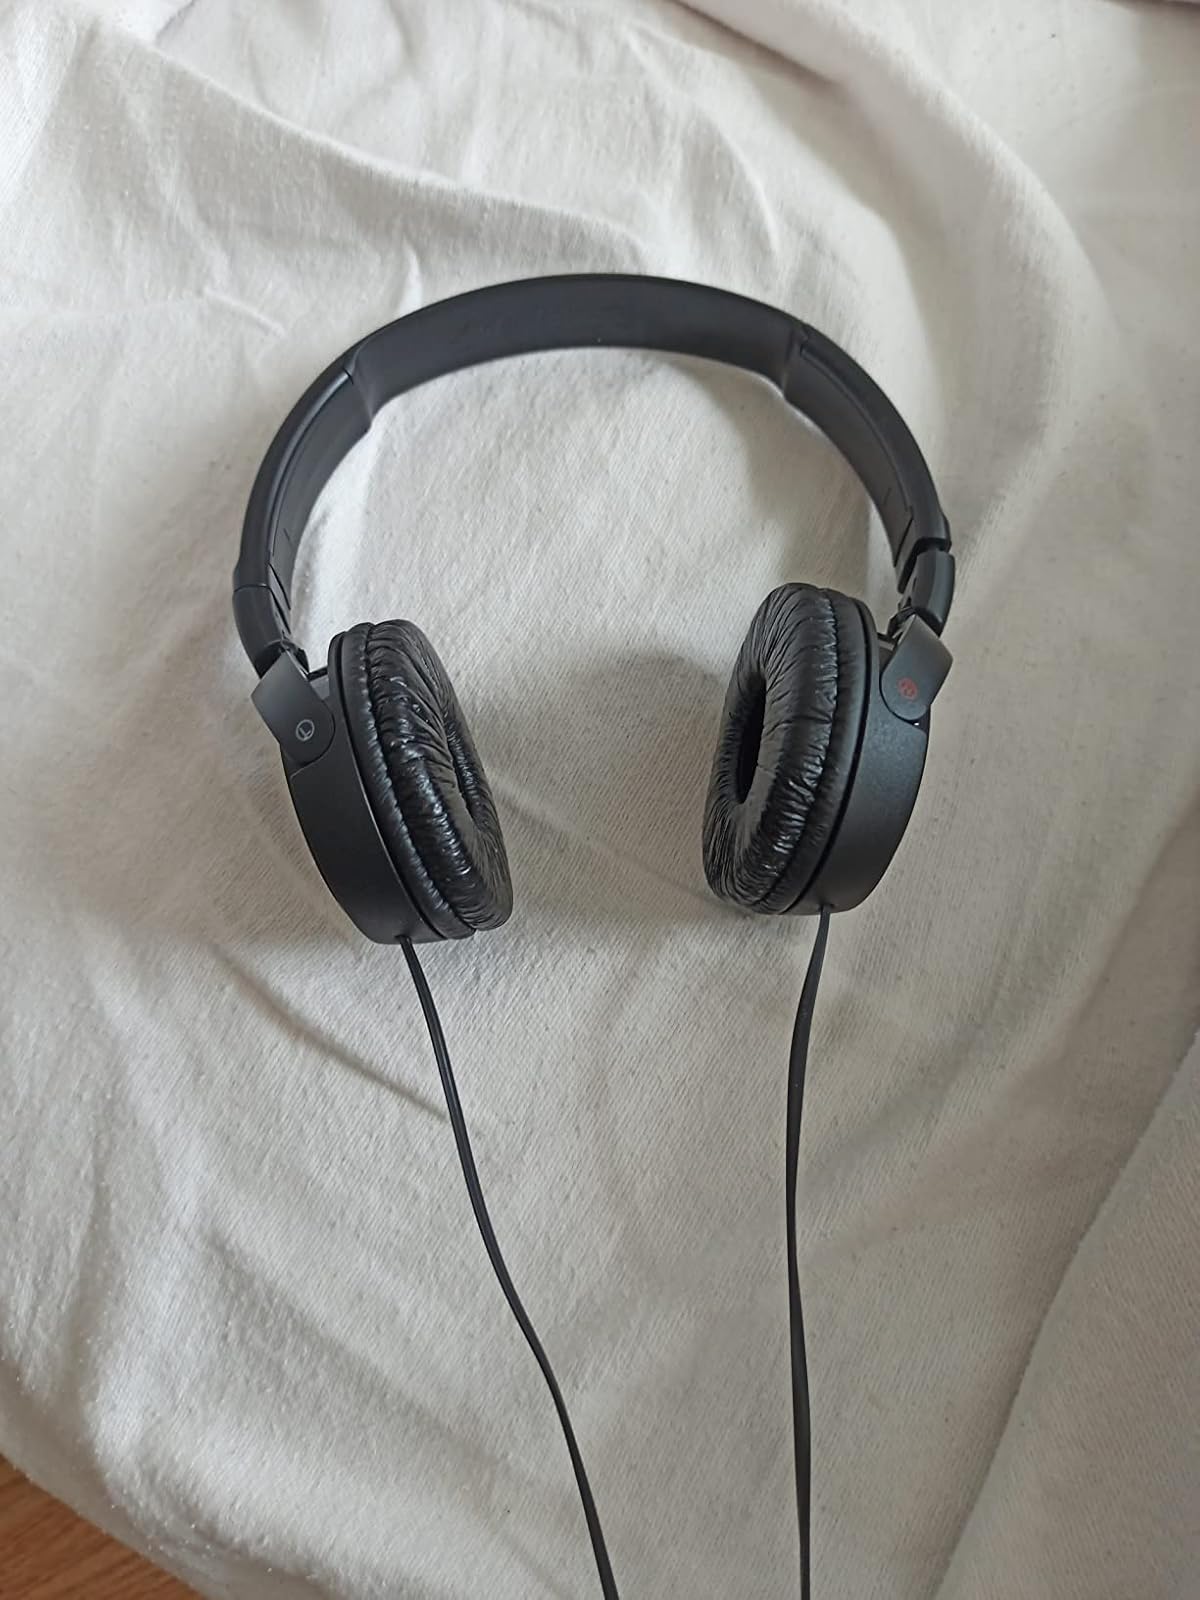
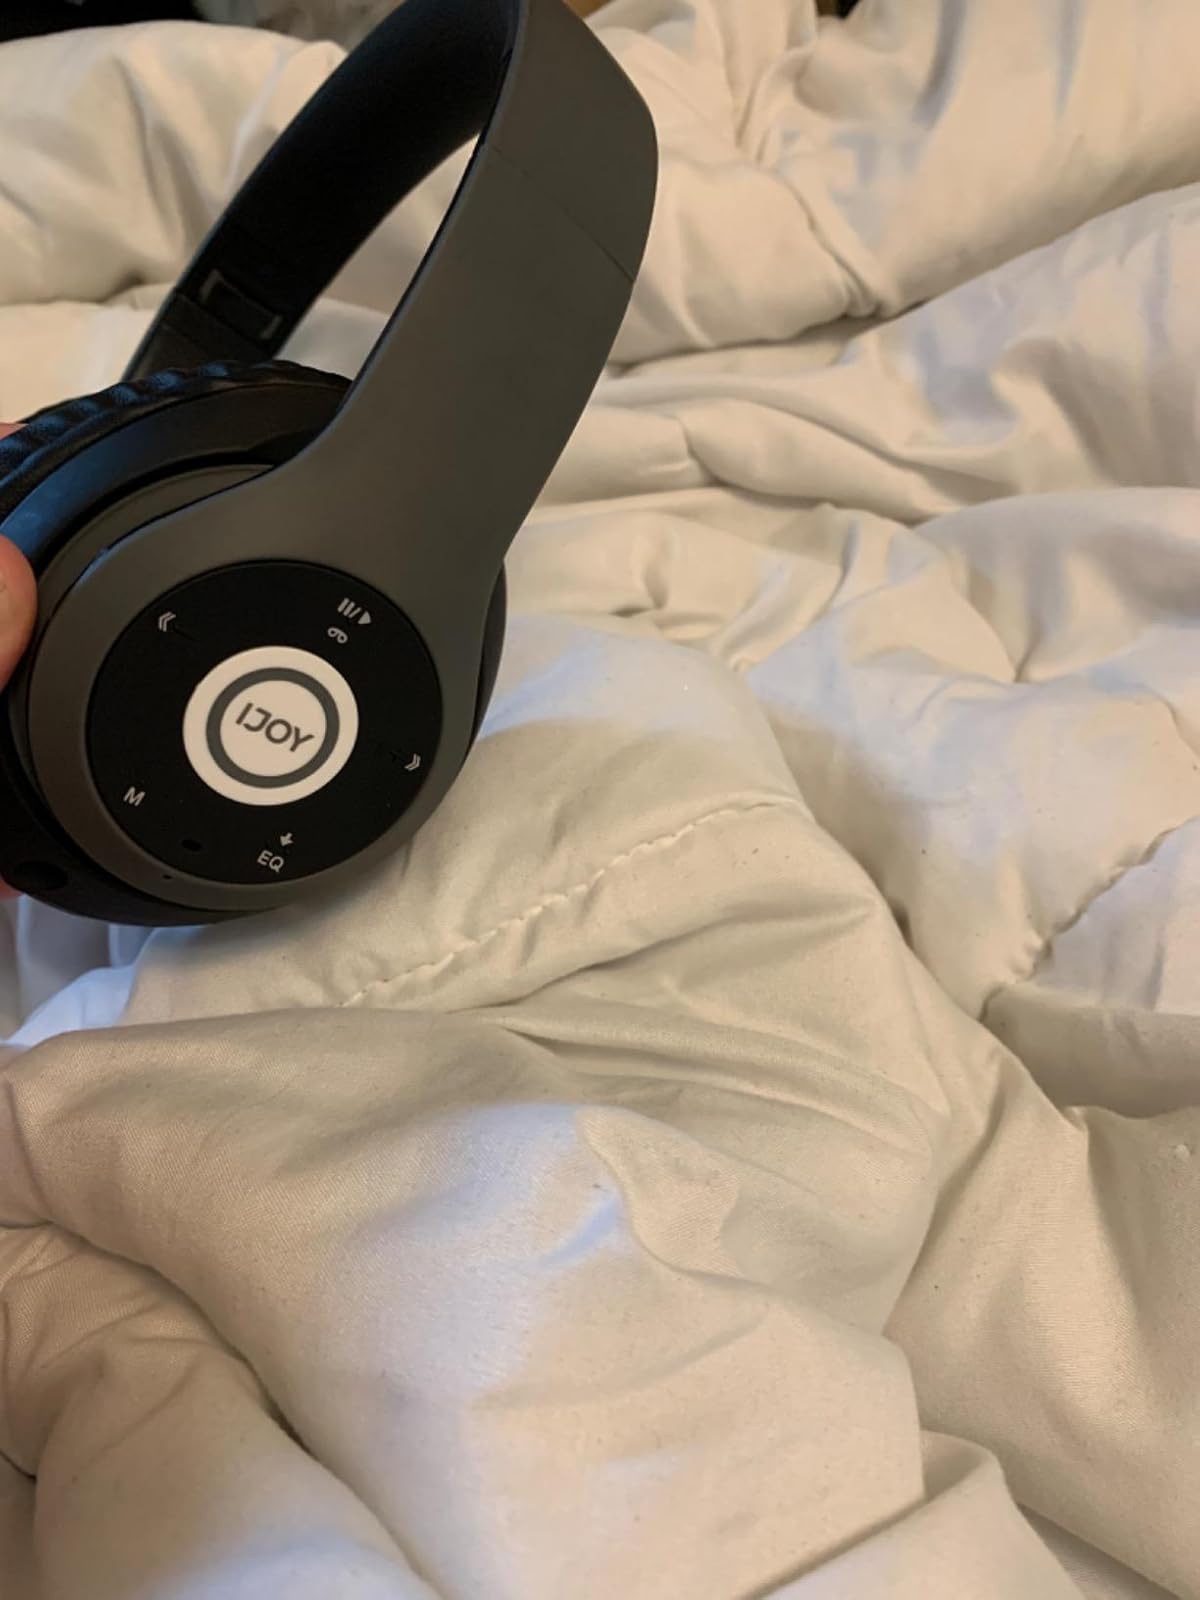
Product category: headphones
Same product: no